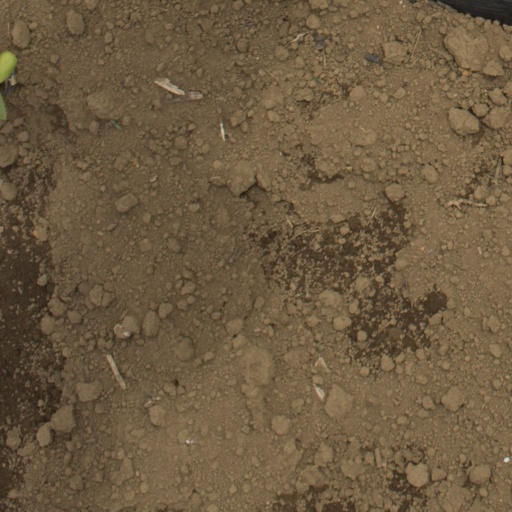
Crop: Jerusalem artichoke